Almond cultivation in California

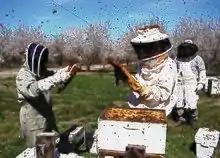
Beekeepers in a California almond orchard

Like many crops, almond cultivation requires cross-pollination. Although almonds can be pollinated by many insects, commercial almond farming is heavily dependent on honey bees. Commercial almond growers may rent hives during the blooming season to ensure pollination success. Starting in 2006, California almond growers began to suffer losses due to colony collapse disorder, a poorly understood phenomenon resulting in the decline of bee populations. While this increased pollination expenses for many growers, high demand for almonds created an incentive to transport bees from across the United States to California. The state's bee population has since partly recovered, and in 2018 accounted for more than half of all bee colonies in the United States.